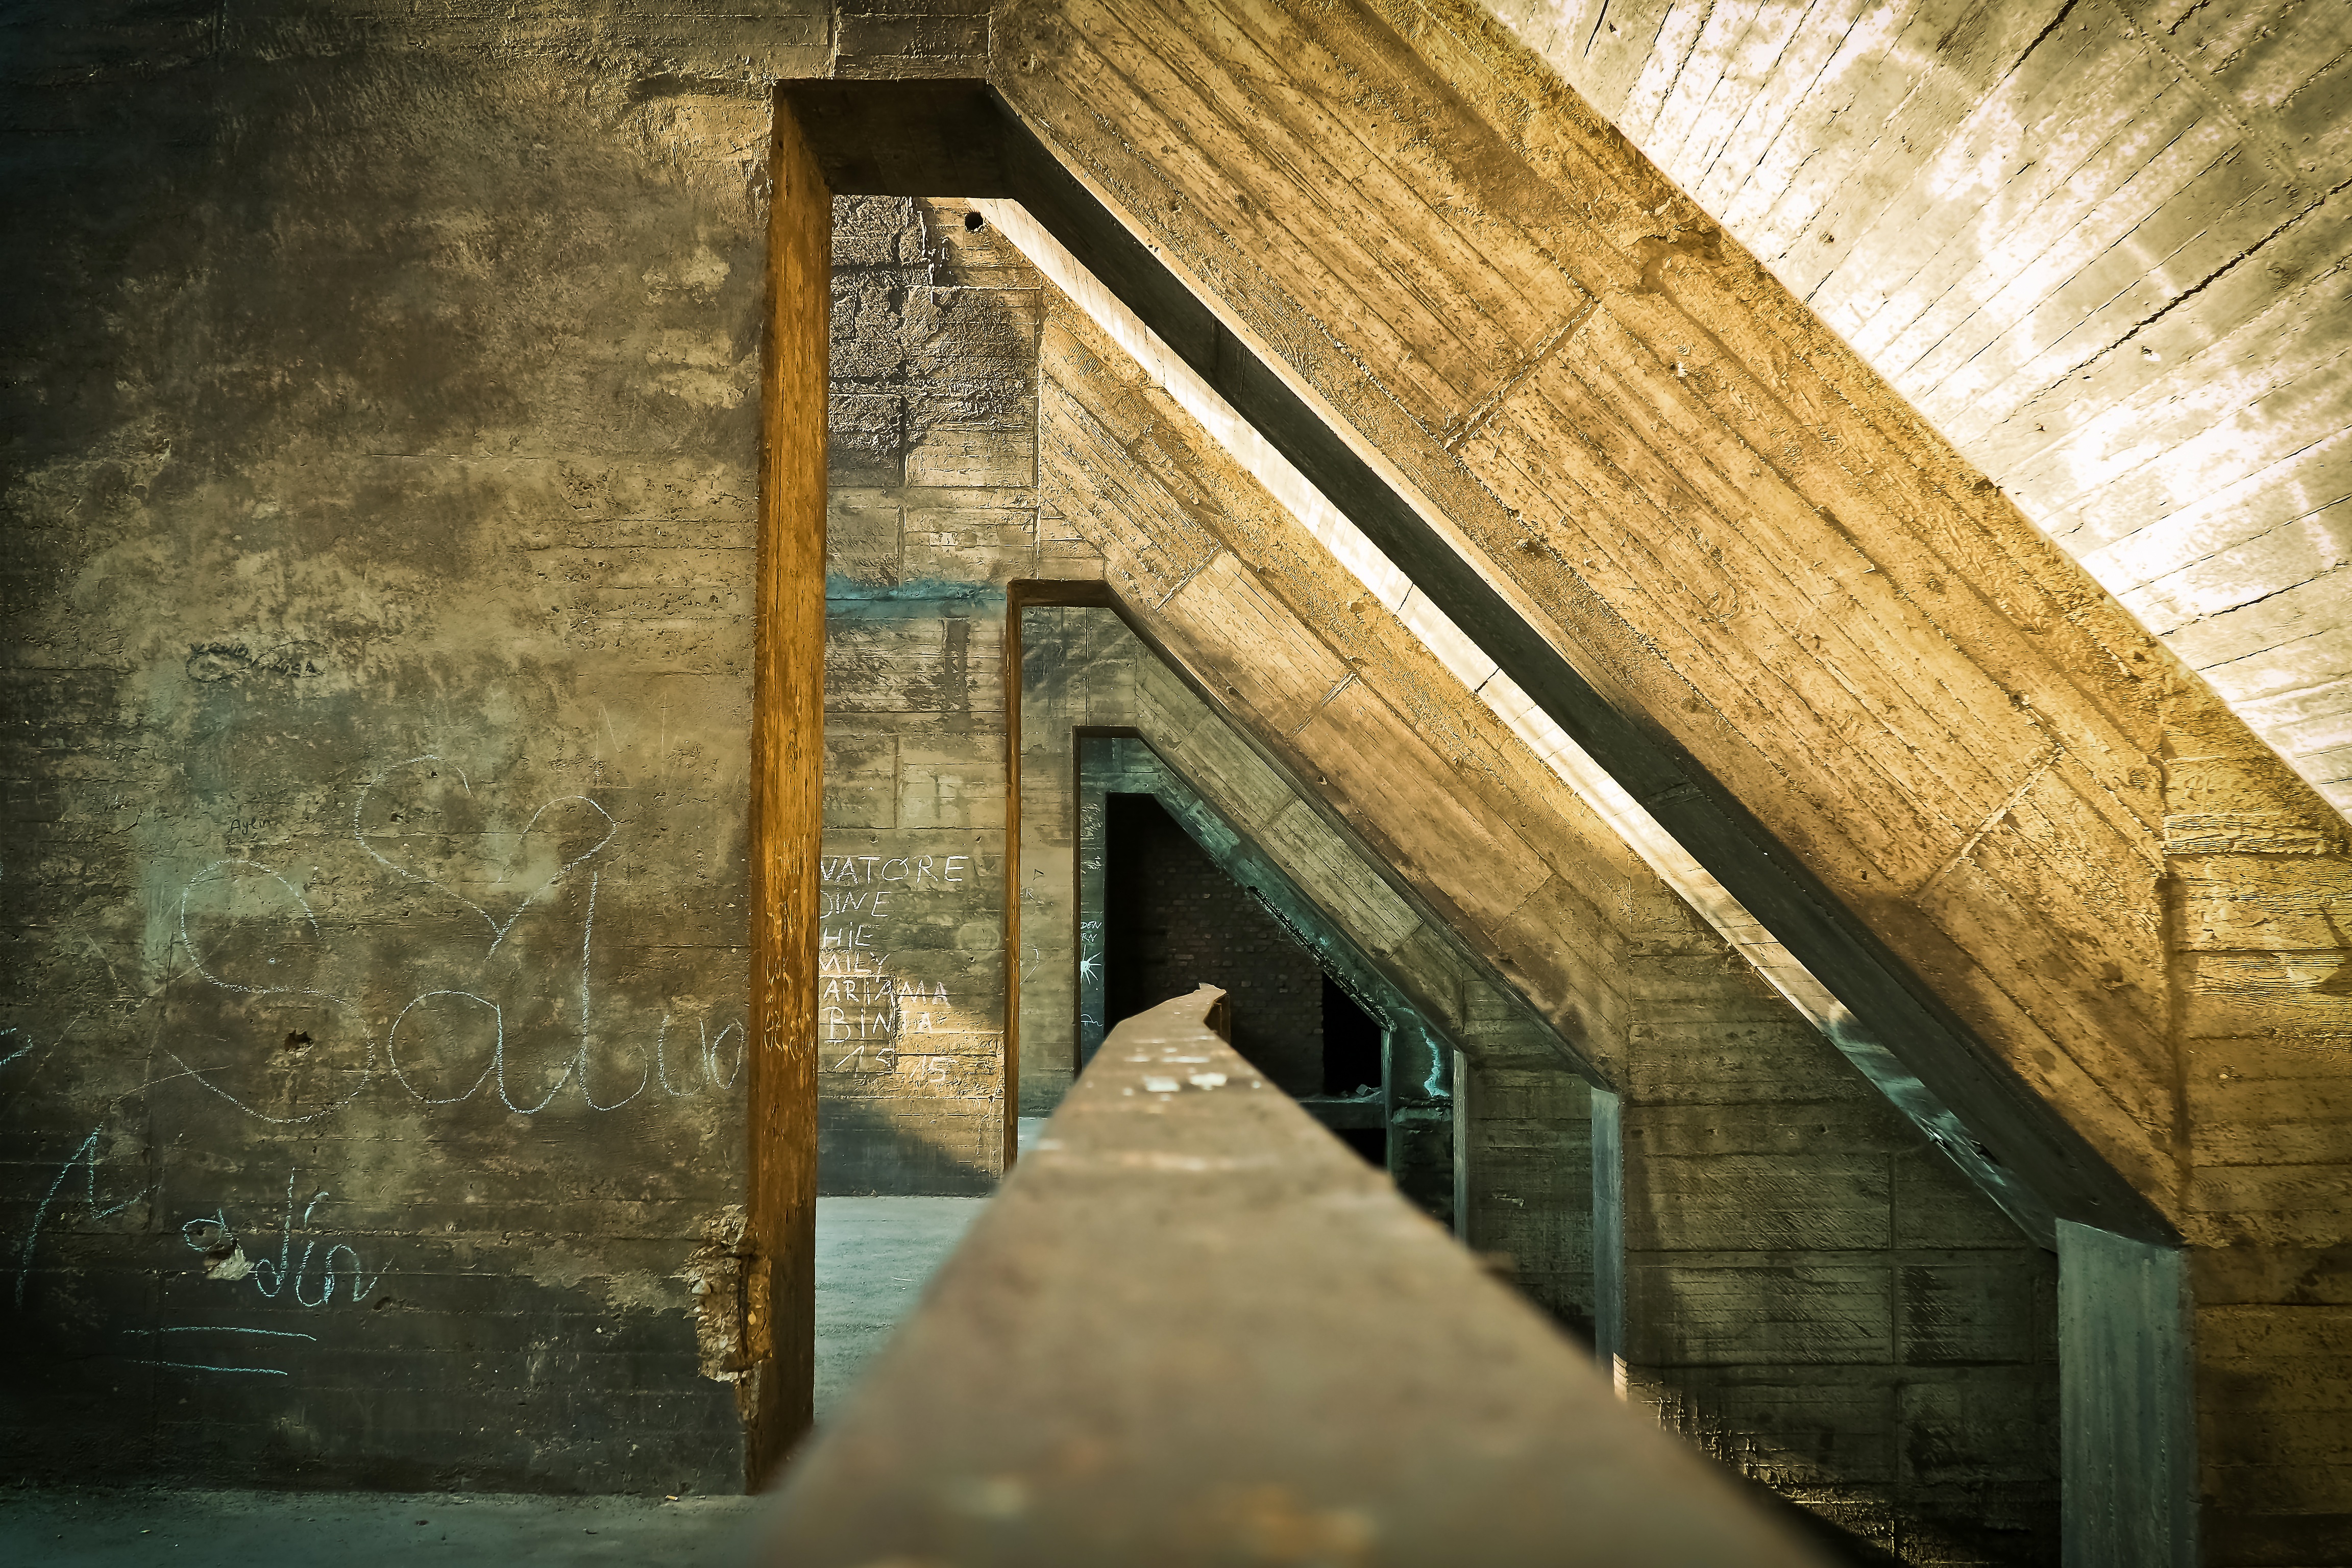
light, architecture, structure, wood, sunlight, building, old, wall, arch, geometry, hall, facade, factory, darkness, industry, old building, concrete, temple, stairs, symmetry, historically, trist, industrial building, factory building, lapsed, old factory, old factory building, ancient history